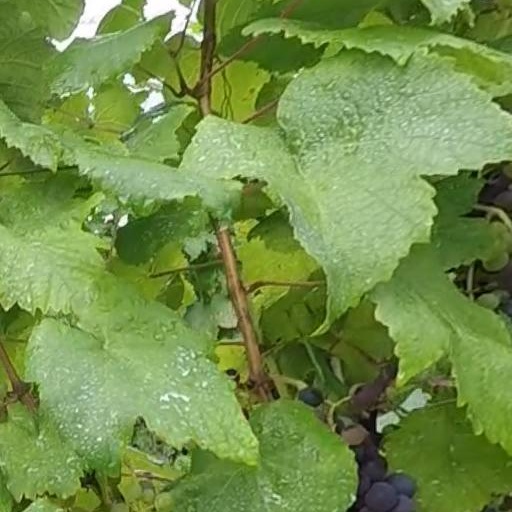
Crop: grape